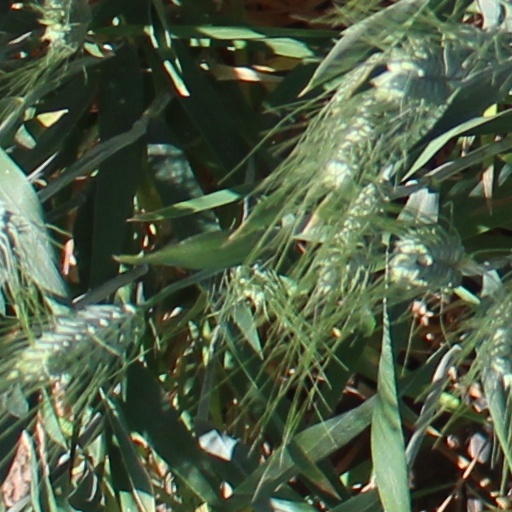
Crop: wheat